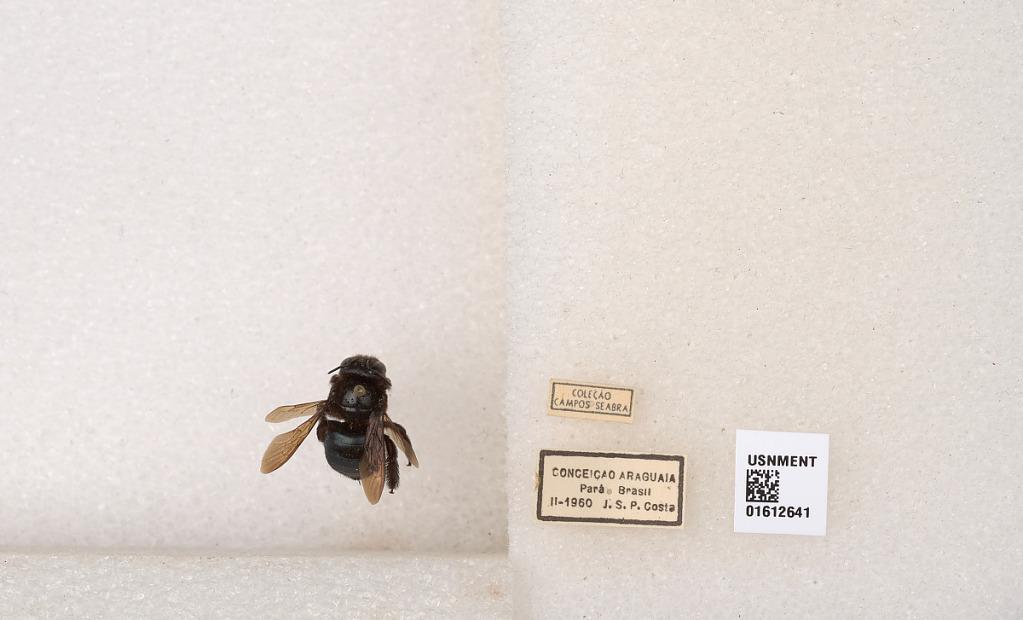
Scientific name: Xylocopa (Schonnherria) subcyanea Pérez
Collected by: J. Costa
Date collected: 1960-2-1
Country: Brazil
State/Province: Para
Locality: Conceicao Araguaia